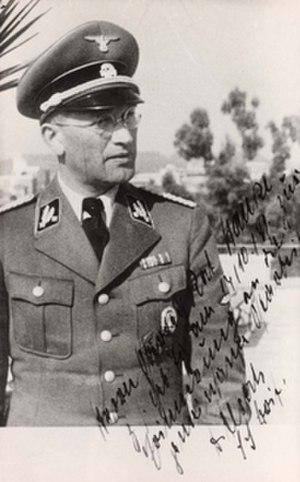
Karl Wilhelm Albert à Erndtebrück est un membre du parti nazi et un officier et haut fonctionnaire SS allemand.